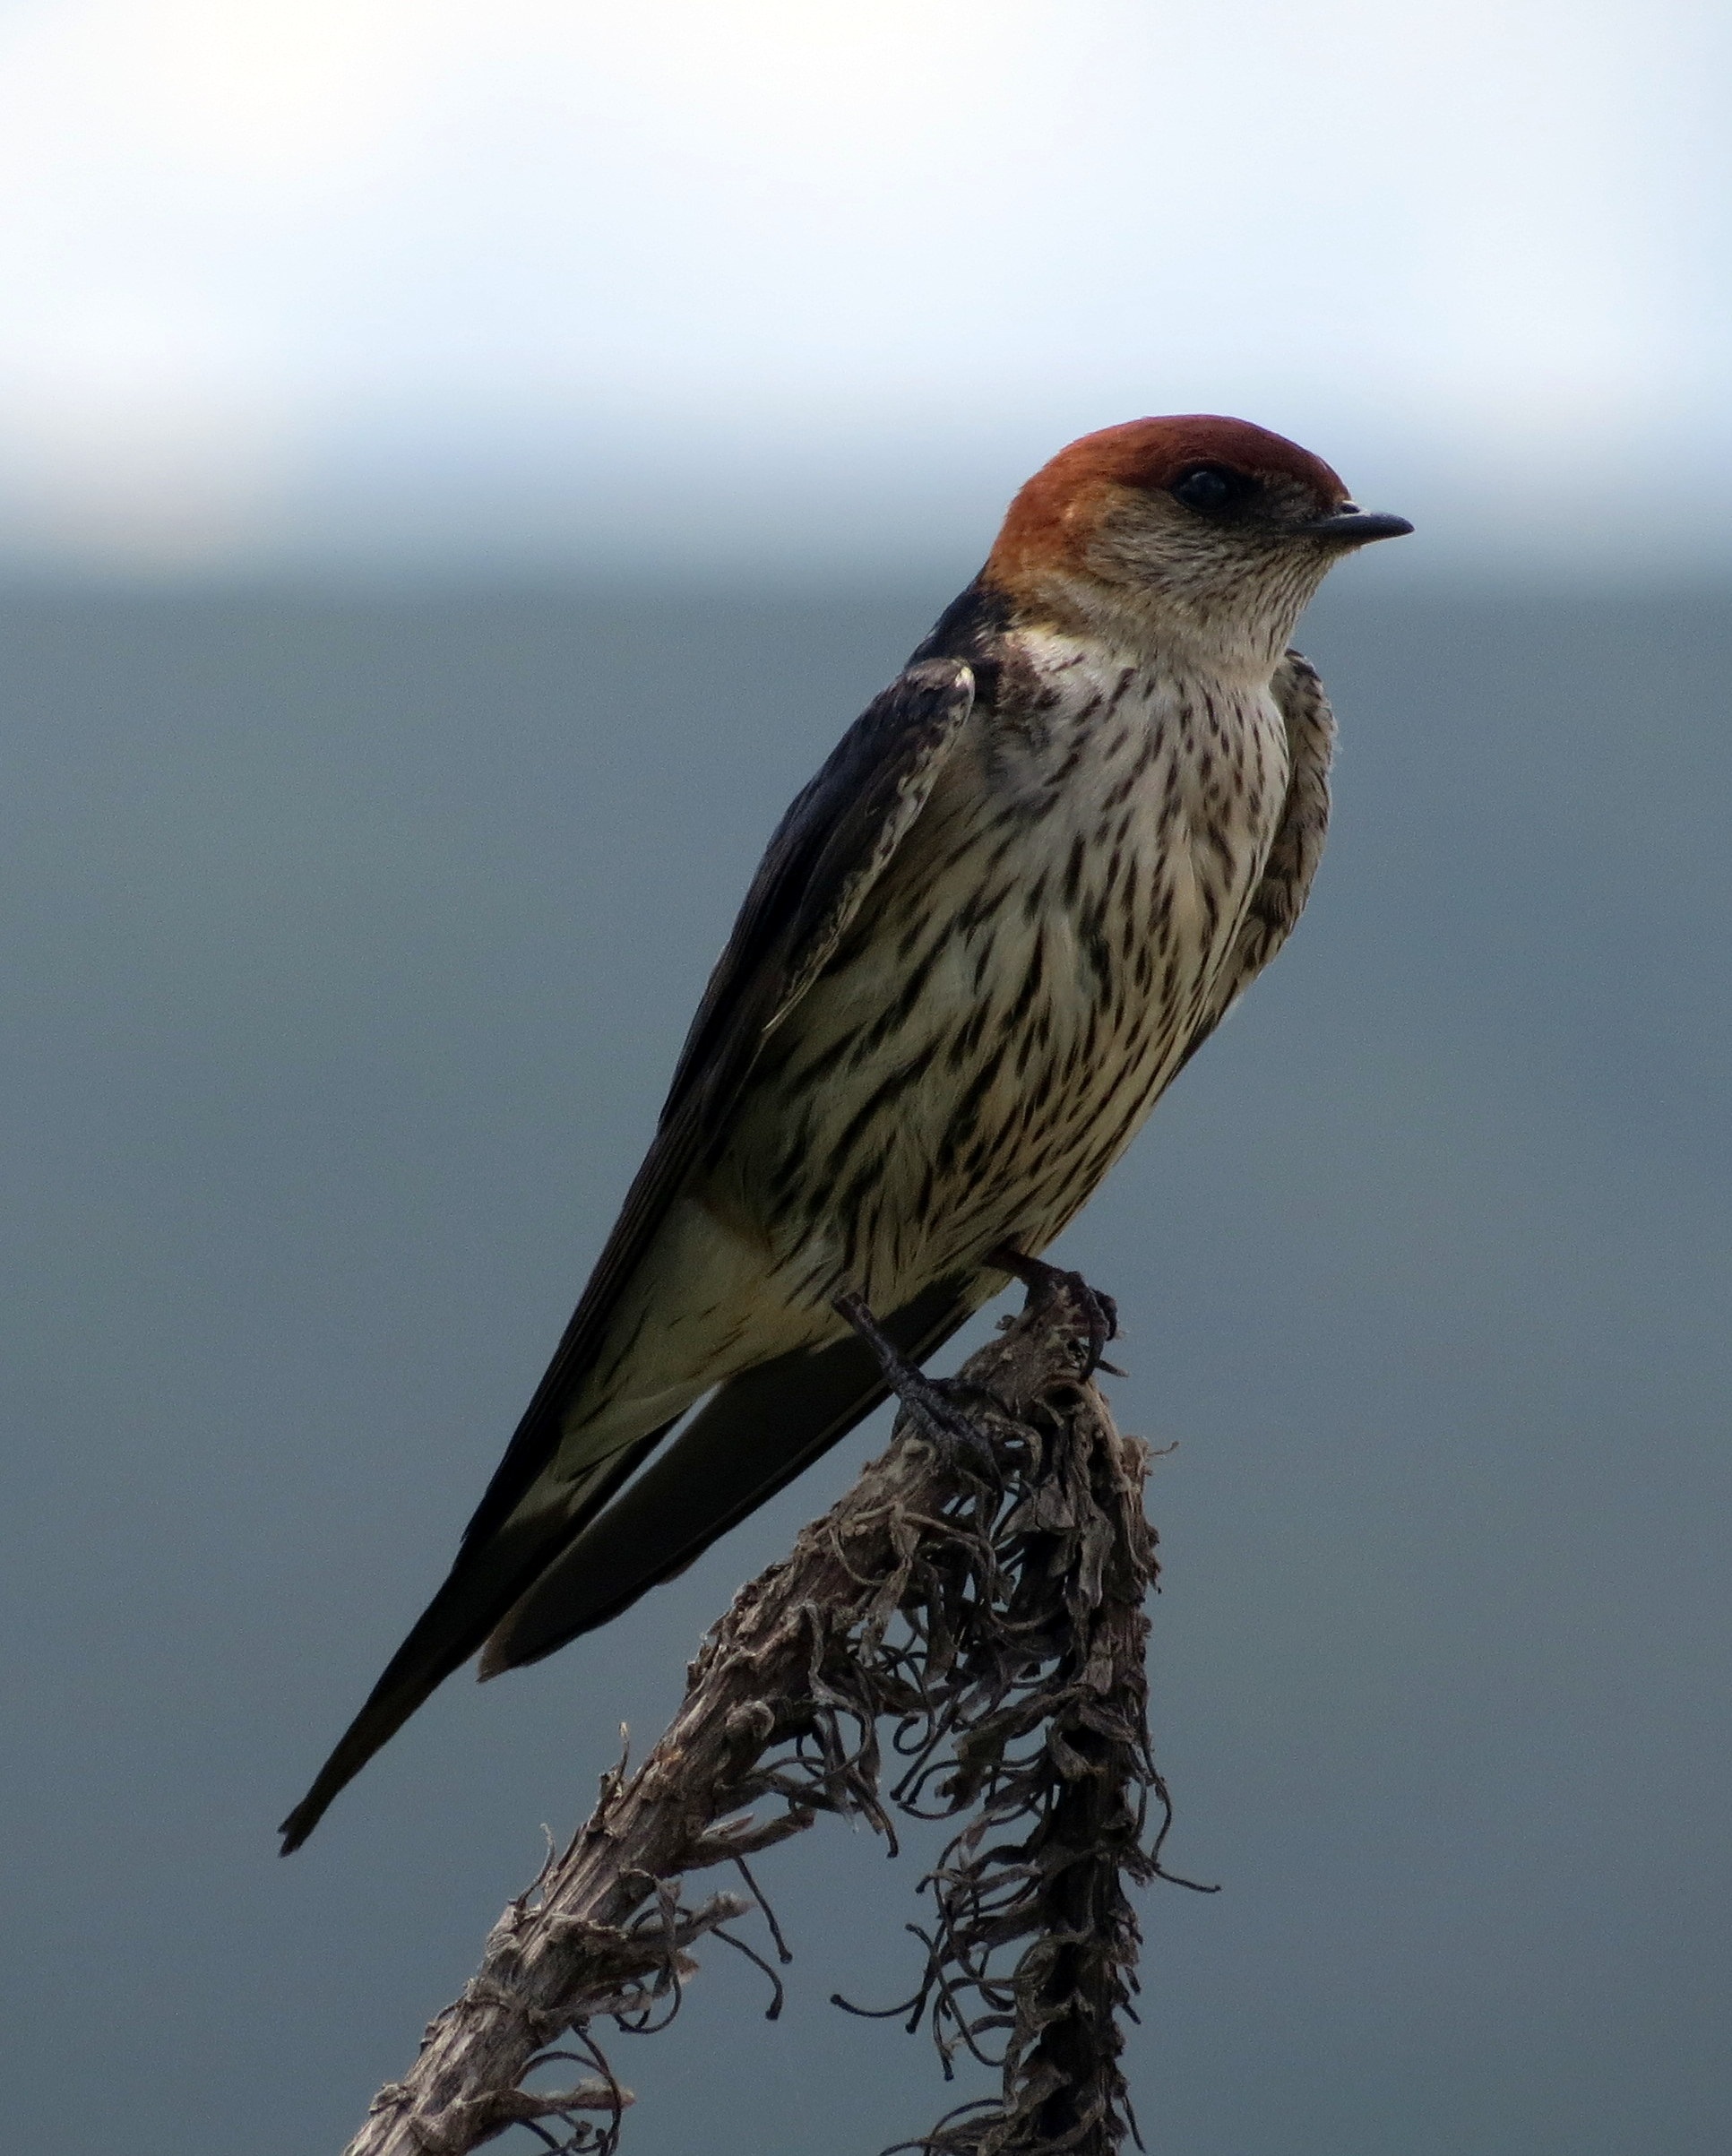
nature, branch, bird, wing, animal, wildlife, orange, beak, africa, fauna, striped, close up, vertebrate, sparrow, finch, swallow, perching bird, accipitriformes